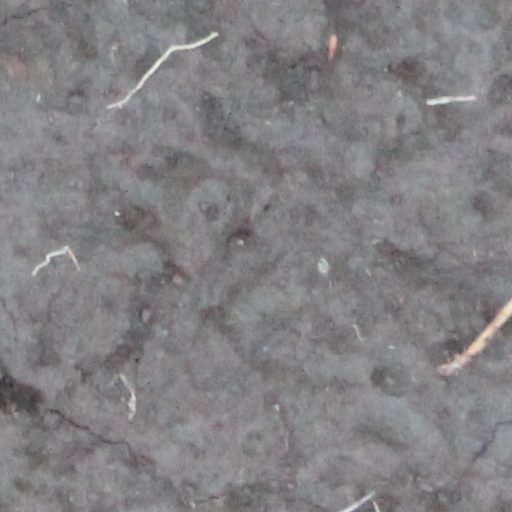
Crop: wheat